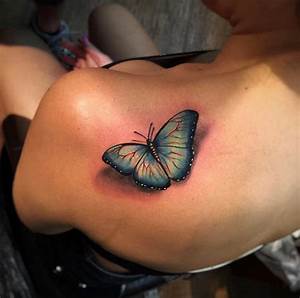
Label: butterfly